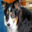
Label: dog